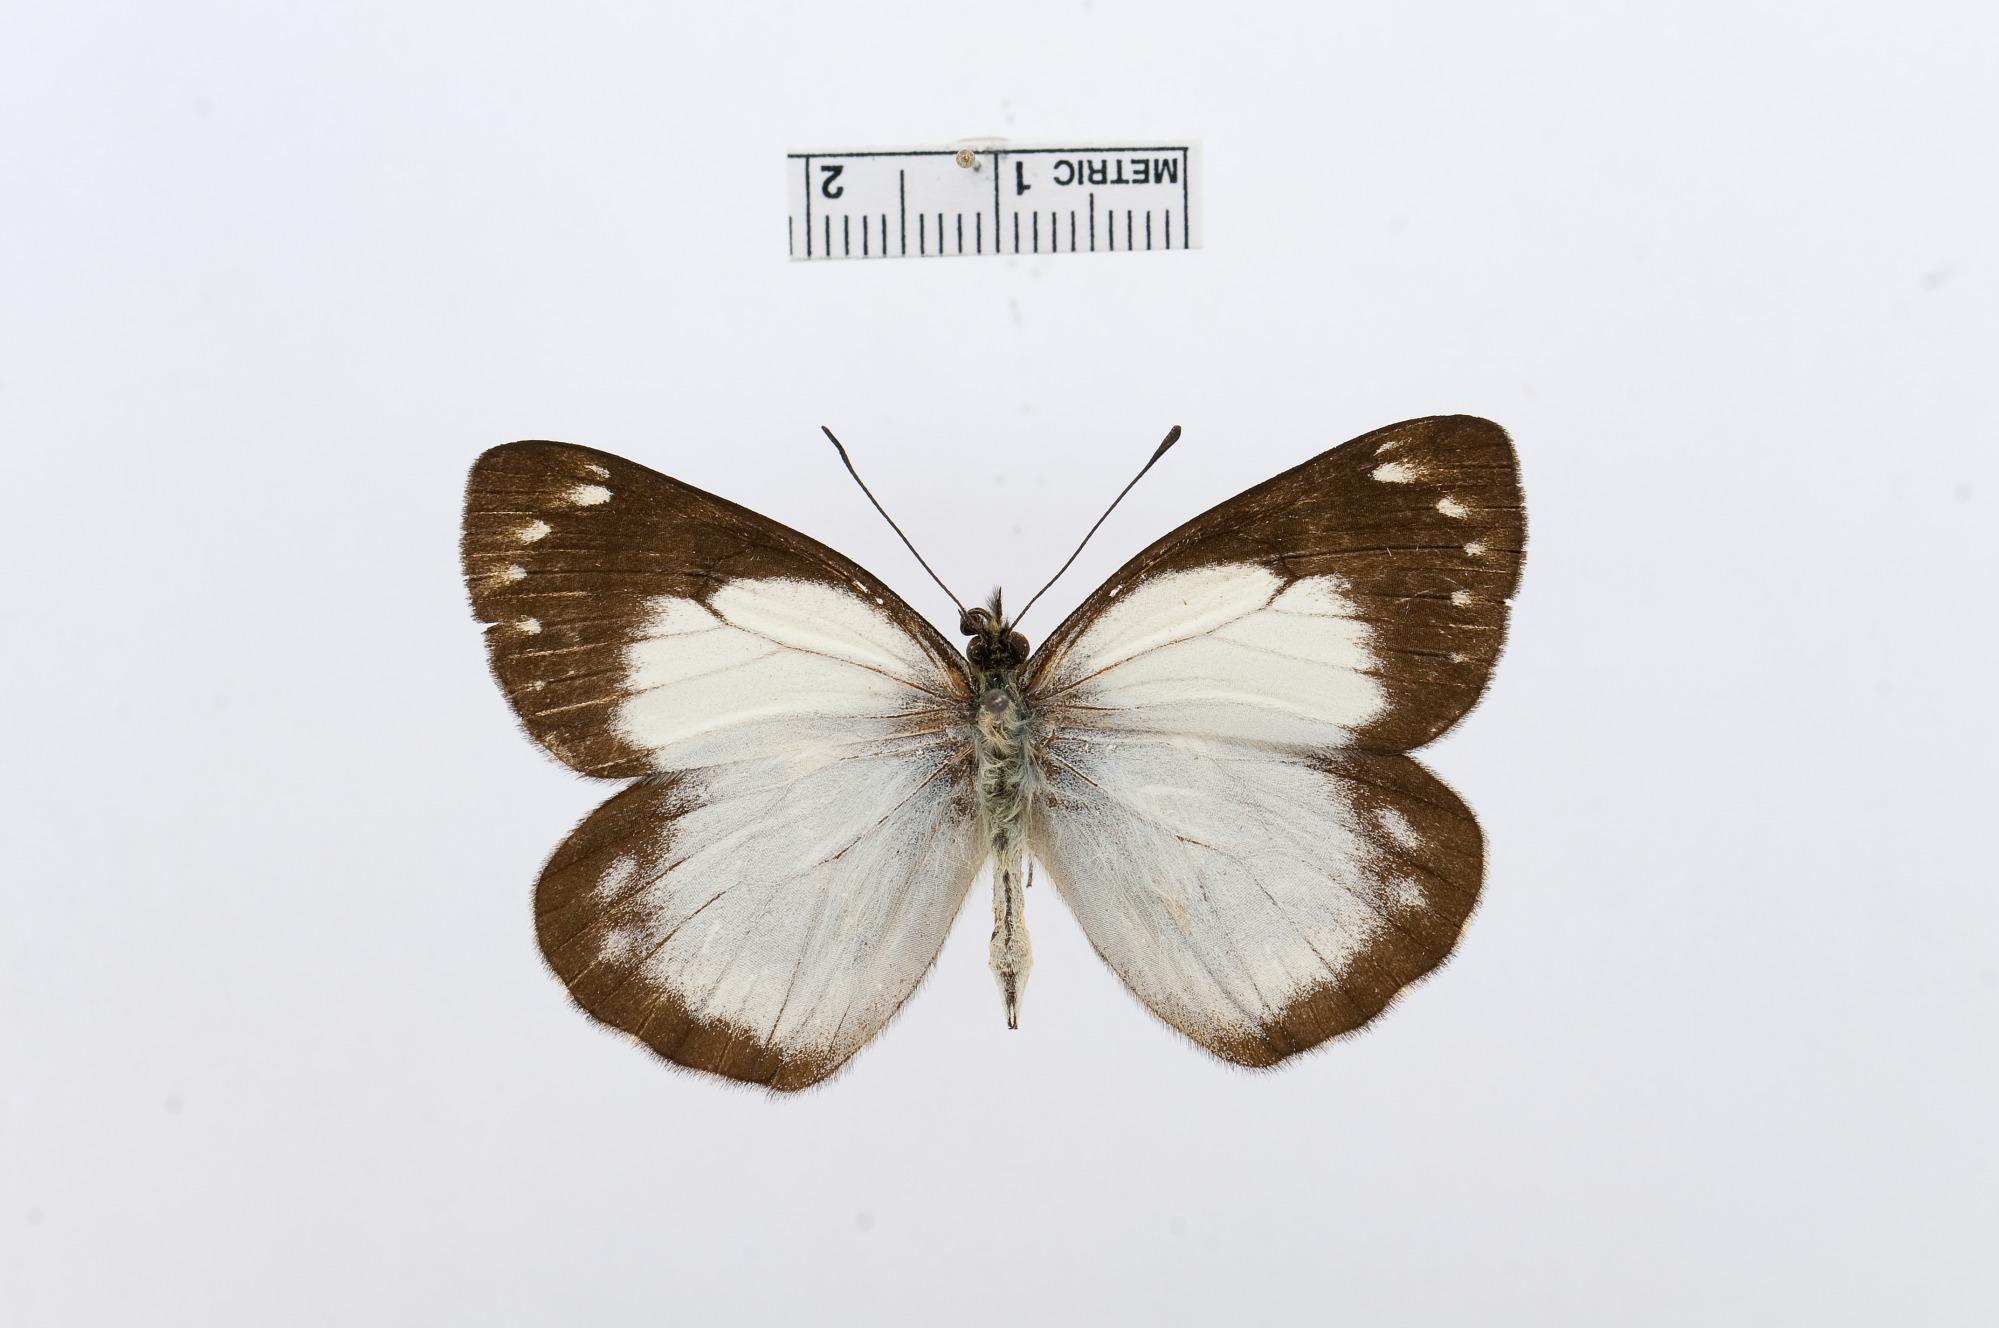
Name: Delias wollastoni
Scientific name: Delias wollastoni
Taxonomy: Animalia, Arthropoda, Hexapoda, Insecta, Lepidoptera, Pieridae, Pierinae